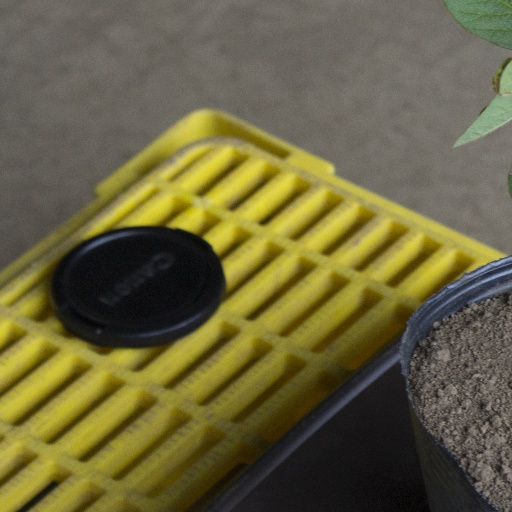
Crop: soybean